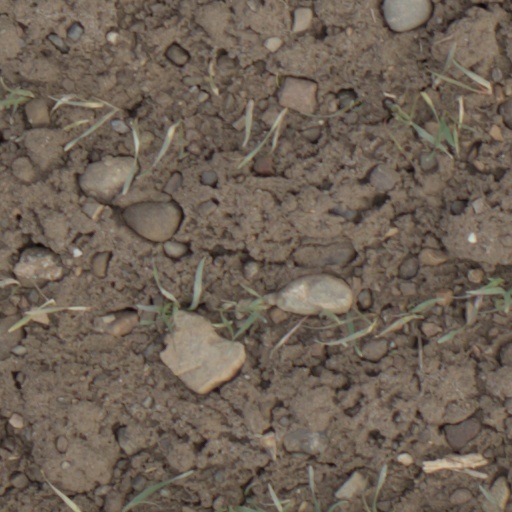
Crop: wheat